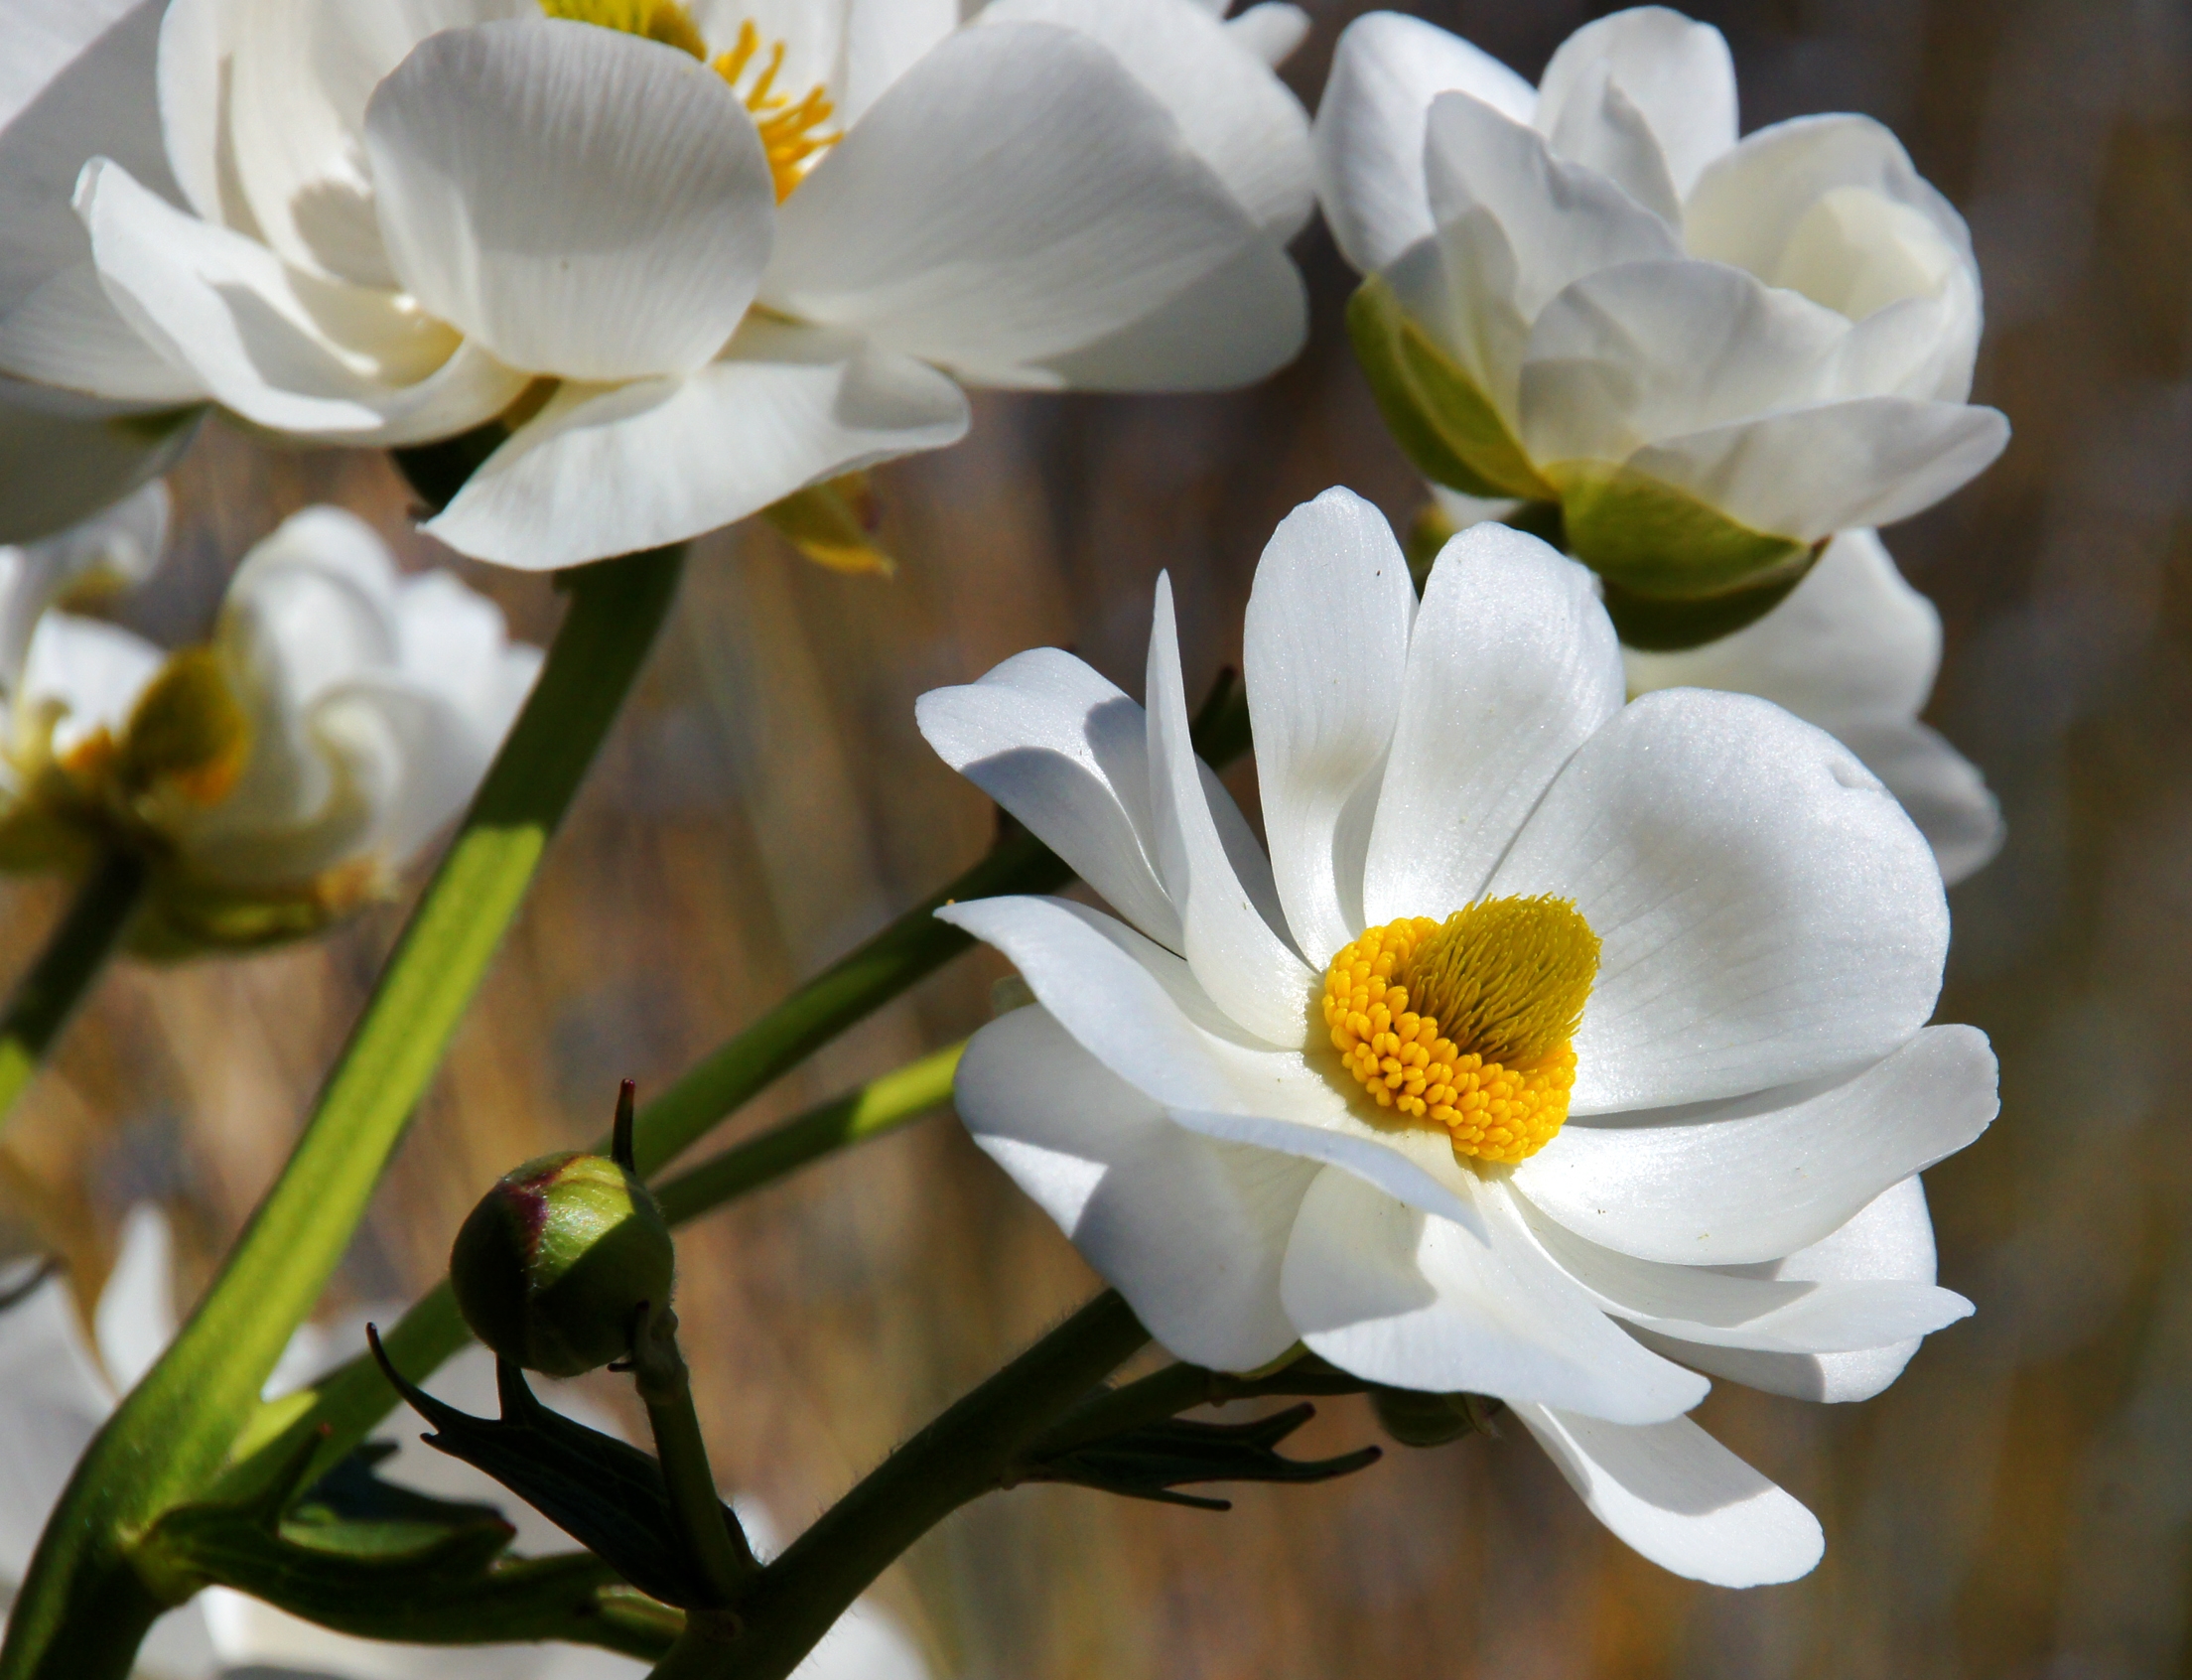
blossom, plant, flower, petal, botany, flora, wildflower, close up, whiteflowers, newzealand, narcissus, ranunculuslyallii, mountcooklily, mountcooklilies, buttercup, mountainbuttercup, mountcookbuttercup, macro photography, jasmine, flowering plant, land plant